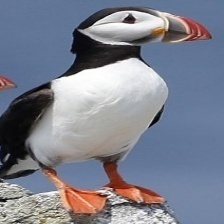
Species: PUFFIN
Scientific name: FRATERCULA